Elsecar railway station

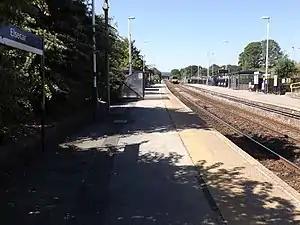
Elsecar railway station 2018

Elsecar railway station is a railway station serving the village of Elsecar in South Yorkshire, England. It is on the Penistone Line and Hallam Line served by Northern Trains. The station was opened by the Midland Railway in July 1897 and was at one time known as Elsecar & Hoyland.